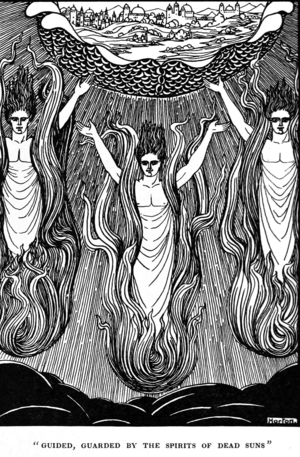
William Thomas Horton est un illustrateur britannique qui s'inscrit dans les mouvances Symboliste, Art nouveau, décadent et occulte.